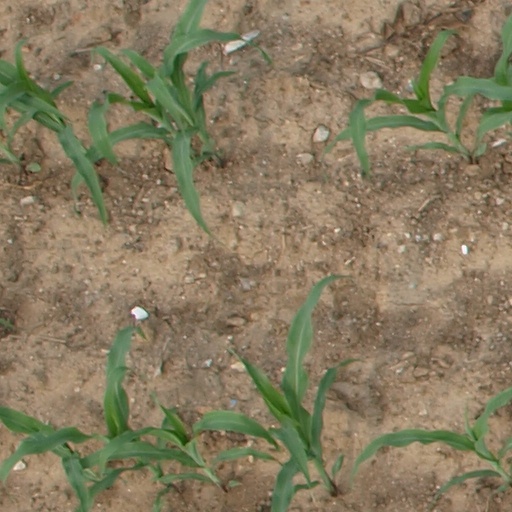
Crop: maize; corn